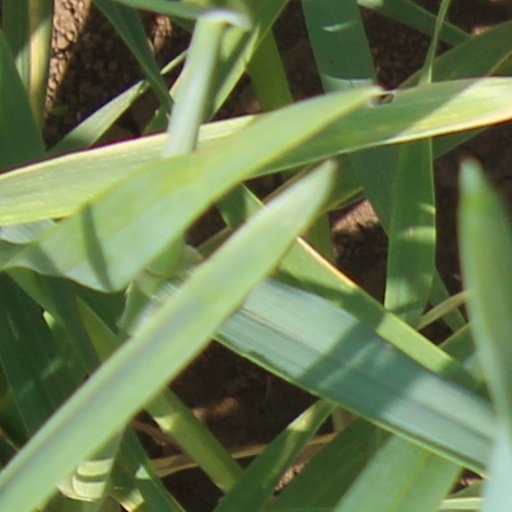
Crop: wheat